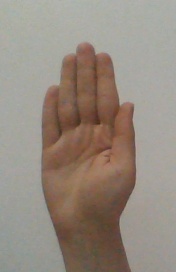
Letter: seen